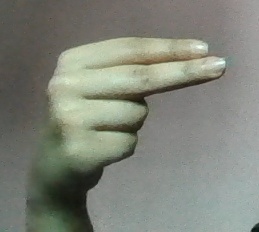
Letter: ain